Edwin Trump House

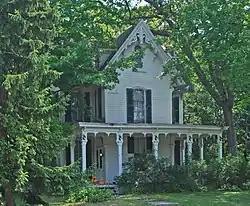

The Edwin Trump House is a single-family home located at 801 South East Street in Fenton, Michigan. It was listed on the National Register of Historic Places in 1982.